Greater Tampa Bay Area Council

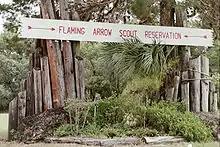
Flaming Arrow Scout Reservation

Flaming Arrow Scout Reservation (FASR) is a 677-acre Boy Scout Camp located in the pine flatwoods outside of Lake Wales, Florida, on the shores of three spring fed lakes.